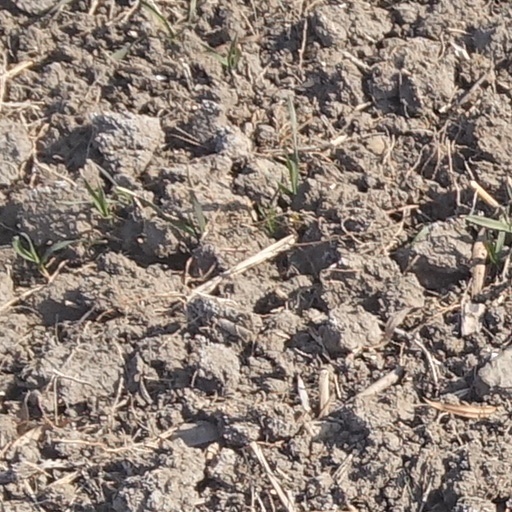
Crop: wheat